2008 MuchMusic Video Awards

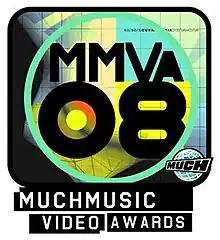
2008 MuchMusic Video Awards Logo

The 2008 MuchMusic Video Awards were held in Toronto, Ontario at MuchMusic's headquarters on June 15, 2008 with the rain-soaked Red carpet arrivals that started at 8:00pm ET, but was slightly delayed by rainstorms that soaked the crowds and artists, the awards started at 9:00 and ended at 11:00. The show featured performances by illScarlett, Flo Rida, Girlicious, Sean Kingston, JabbaWockeeZ, Simple Plan, the first performance by New Kids on the Block in 15 years and others. The most nominated artist was Hedley with six nominations in which they won four awards. This was the first MMVA to have an afterparty, which was broadcast exclusively on MuchMusic.com, and featured Bedouin Soundclash.